The Rats Are Coming! The Werewolves Are Here!

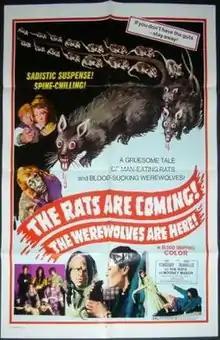

The Rats Are Coming! The Werewolves Are Here! is a 1972 American horror film written, shot, edited and directed by Andy Milligan.